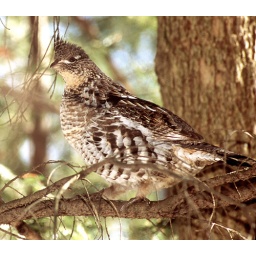
A ruffed grouse perches in a pine tree in Hibbing Minnesota.